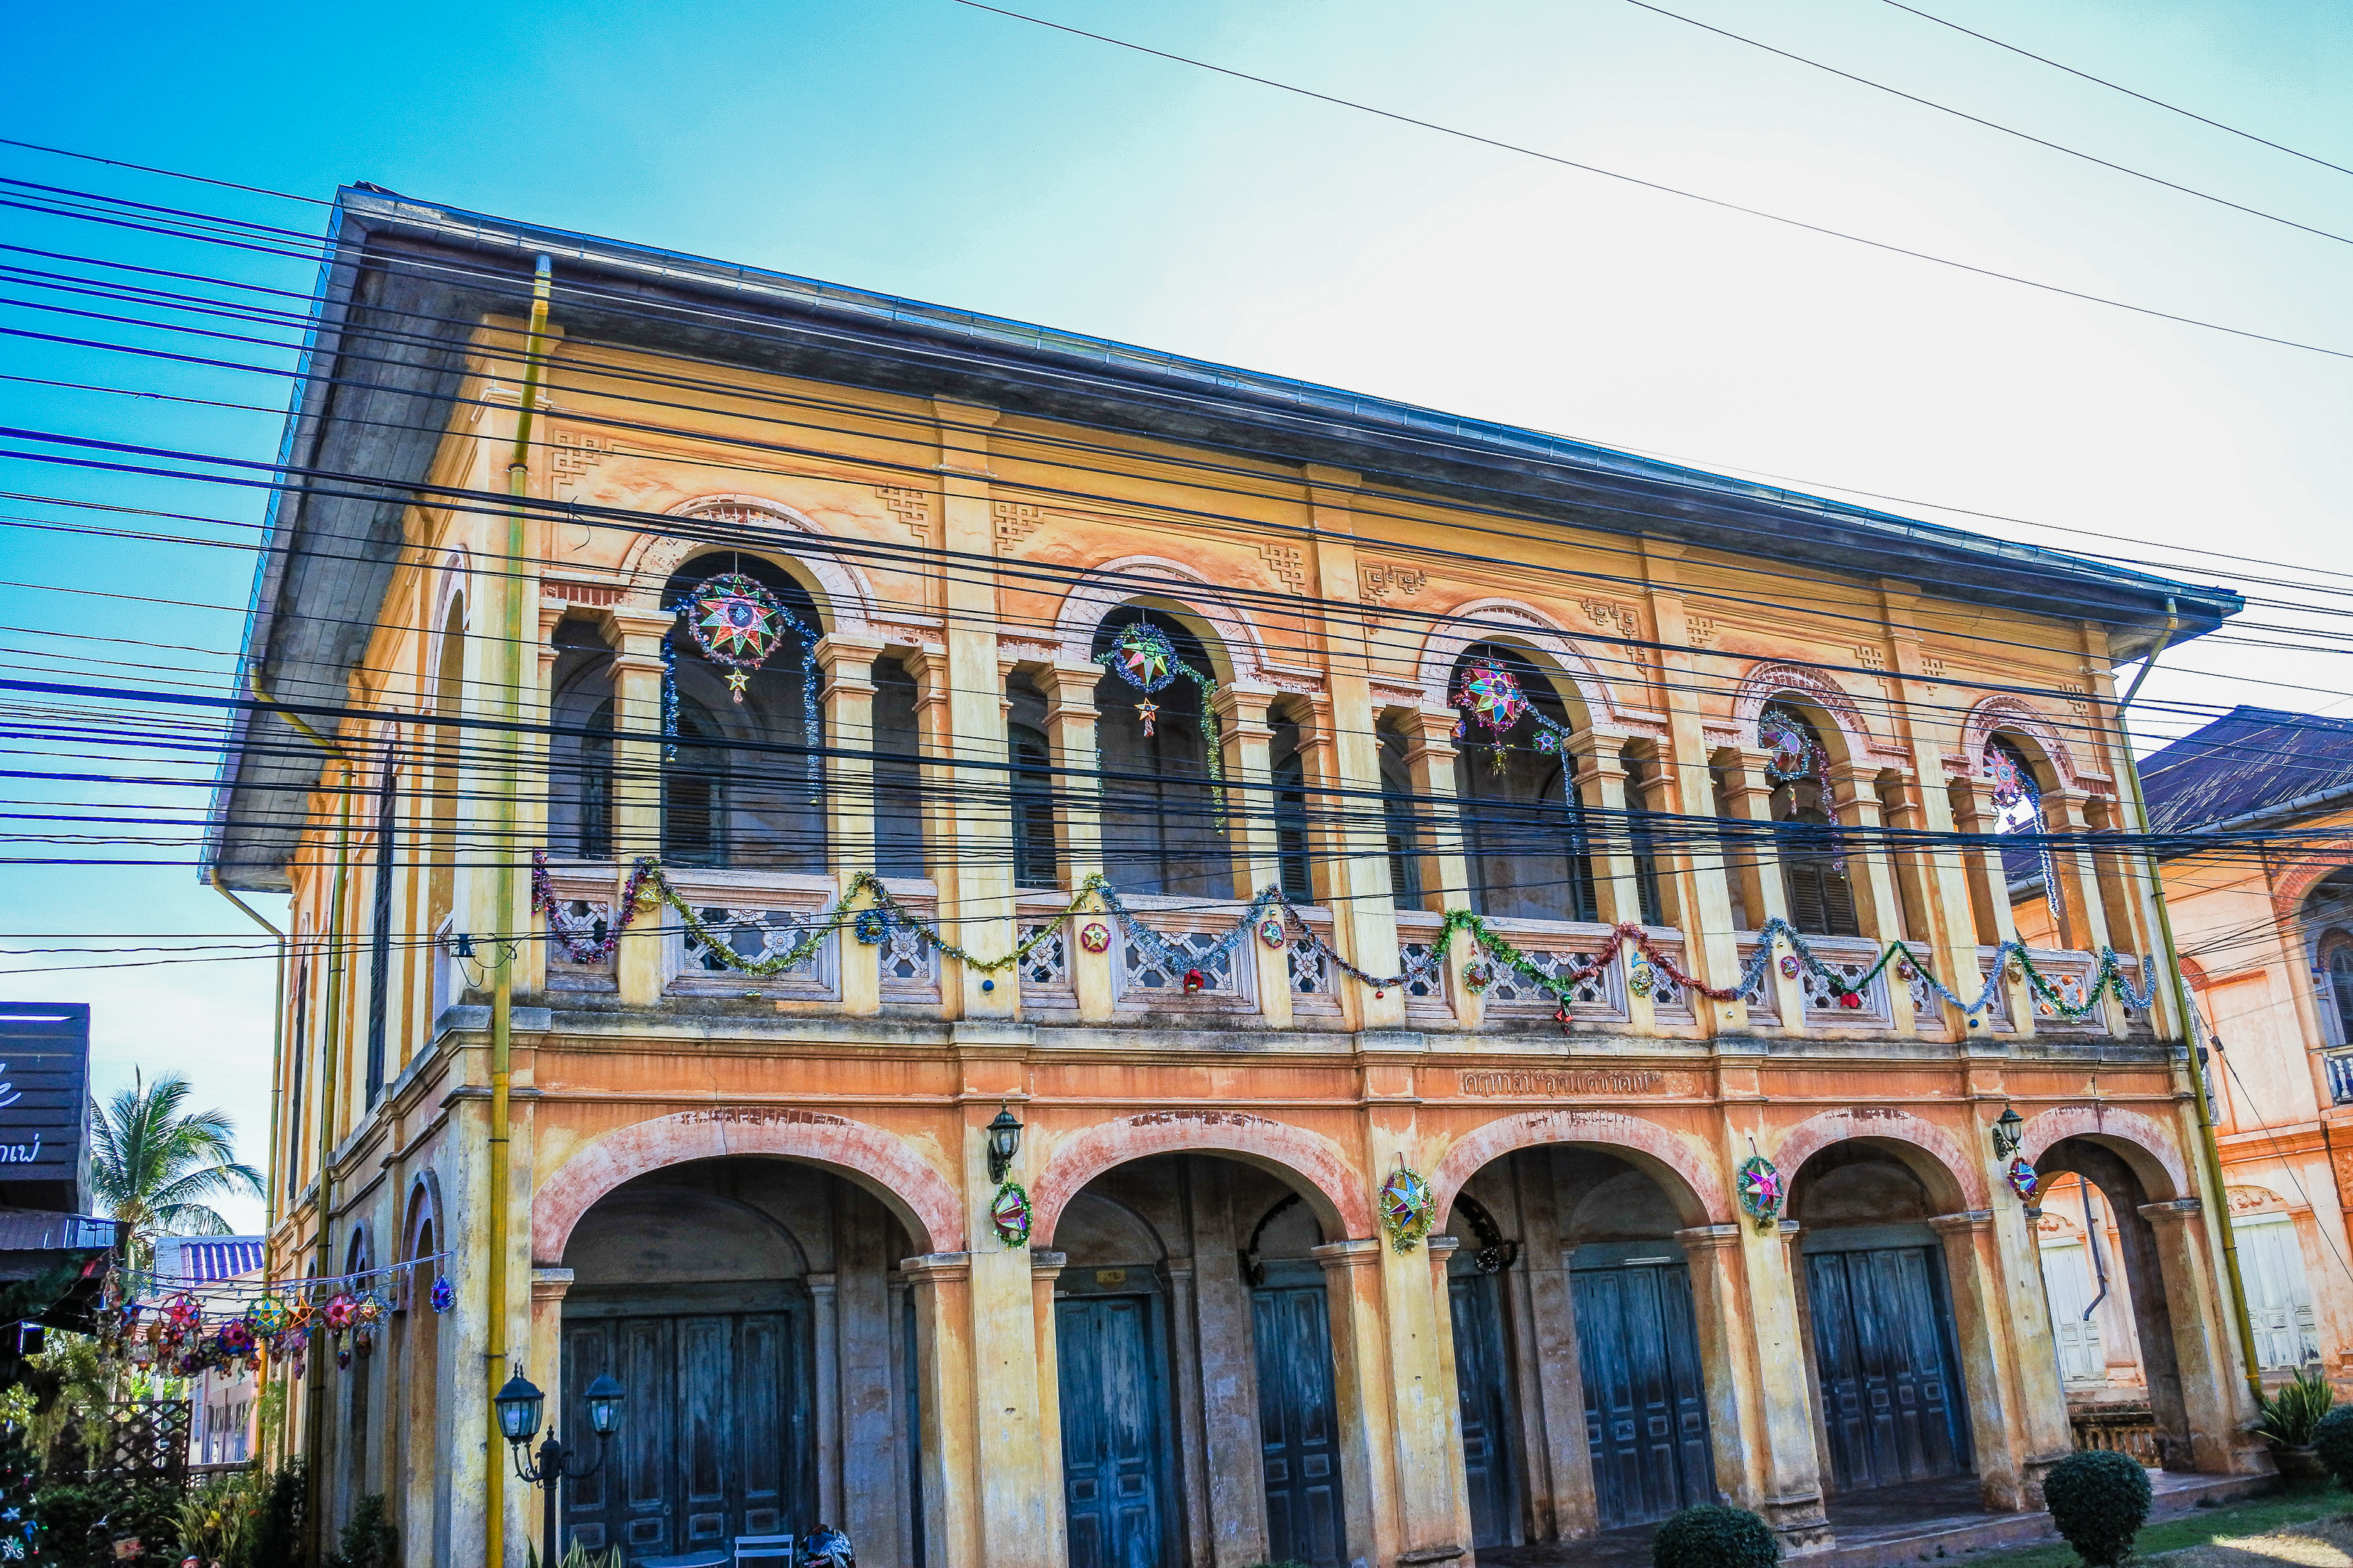
historical, tourism, house, building, tharae, nakhon, christian, colonial, thailand, brick, landmark, architecture, historic, old, ancient, home, stone, outdoor, urban, vintage, catholic, style, wall, landscape, sakon, town, facade, sky, neighbourhood, urban area, city, arch, real estate, tree, residential area, downtown, street, mural, window, classical architecture